List of tallest buildings in Germany

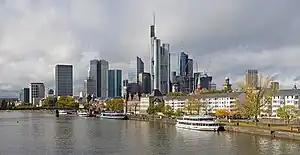
Frankfurt skyline in 2022

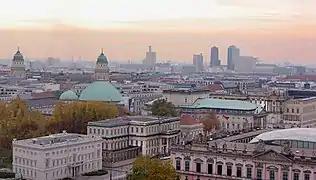
Berlin skyline in 2007

This list ranks buildings in Germany that stand at least tall. Only habitable buildings are ranked, which excludes radio masts and towers, observation towers, steeples, chimneys and other tall architectural structures.